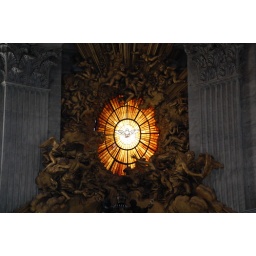
Stained glass window by Bernini in St. Peter's